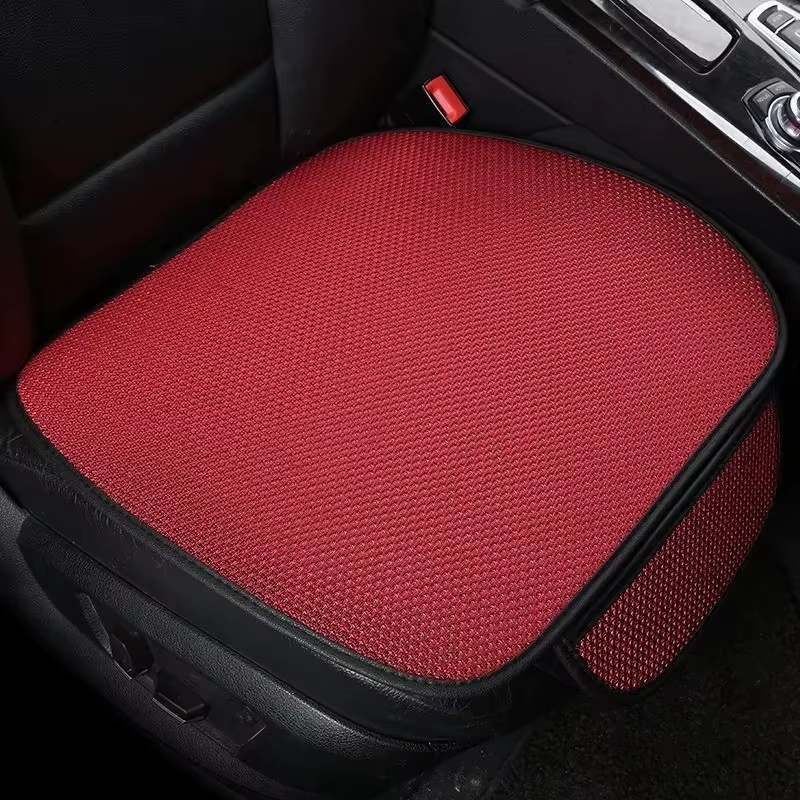
Premium Suede Double Hook Car Seat Organizer – Luxury Storage for Changan Models!
Maximize Your Car’s Space with Style Transform your Changan’s interior with this elegant Suede Double Hook Rear Seat Backrest Hook , designed specifically for CS35 Plus, CS55 Plus, CS75 Plus, and Eado. Crafted with high-quality suede, this dual hook organizer blends seamlessly with your car’s interior while keeping essentials like bags, groceries, and gadgets neatly in place. Luxury Meets Functionality Don’t just organize—elevate. The soft suede finish adds a premium touch, while the double-hook design offers double the storage power. No more cluttered back seats or spilled shopping bags—just smooth rides and organized drives. Tailored for Changan Excellence Engineered to fit your Changan perfectly, installation is effortless and tool-free. Snap it on and enjoy a more efficient, clean, and comfortable drive instantly. Drive Smart, Stay Organized Perfect for daily commutes, road trips, or family outings—this is more than a hook; it’s your car’s new best friend.
Category: Vehicles & Parts > Vehicle Parts & Accessories > Vehicle Storage & Cargo > Vehicle Headrest Hangers & Hooks